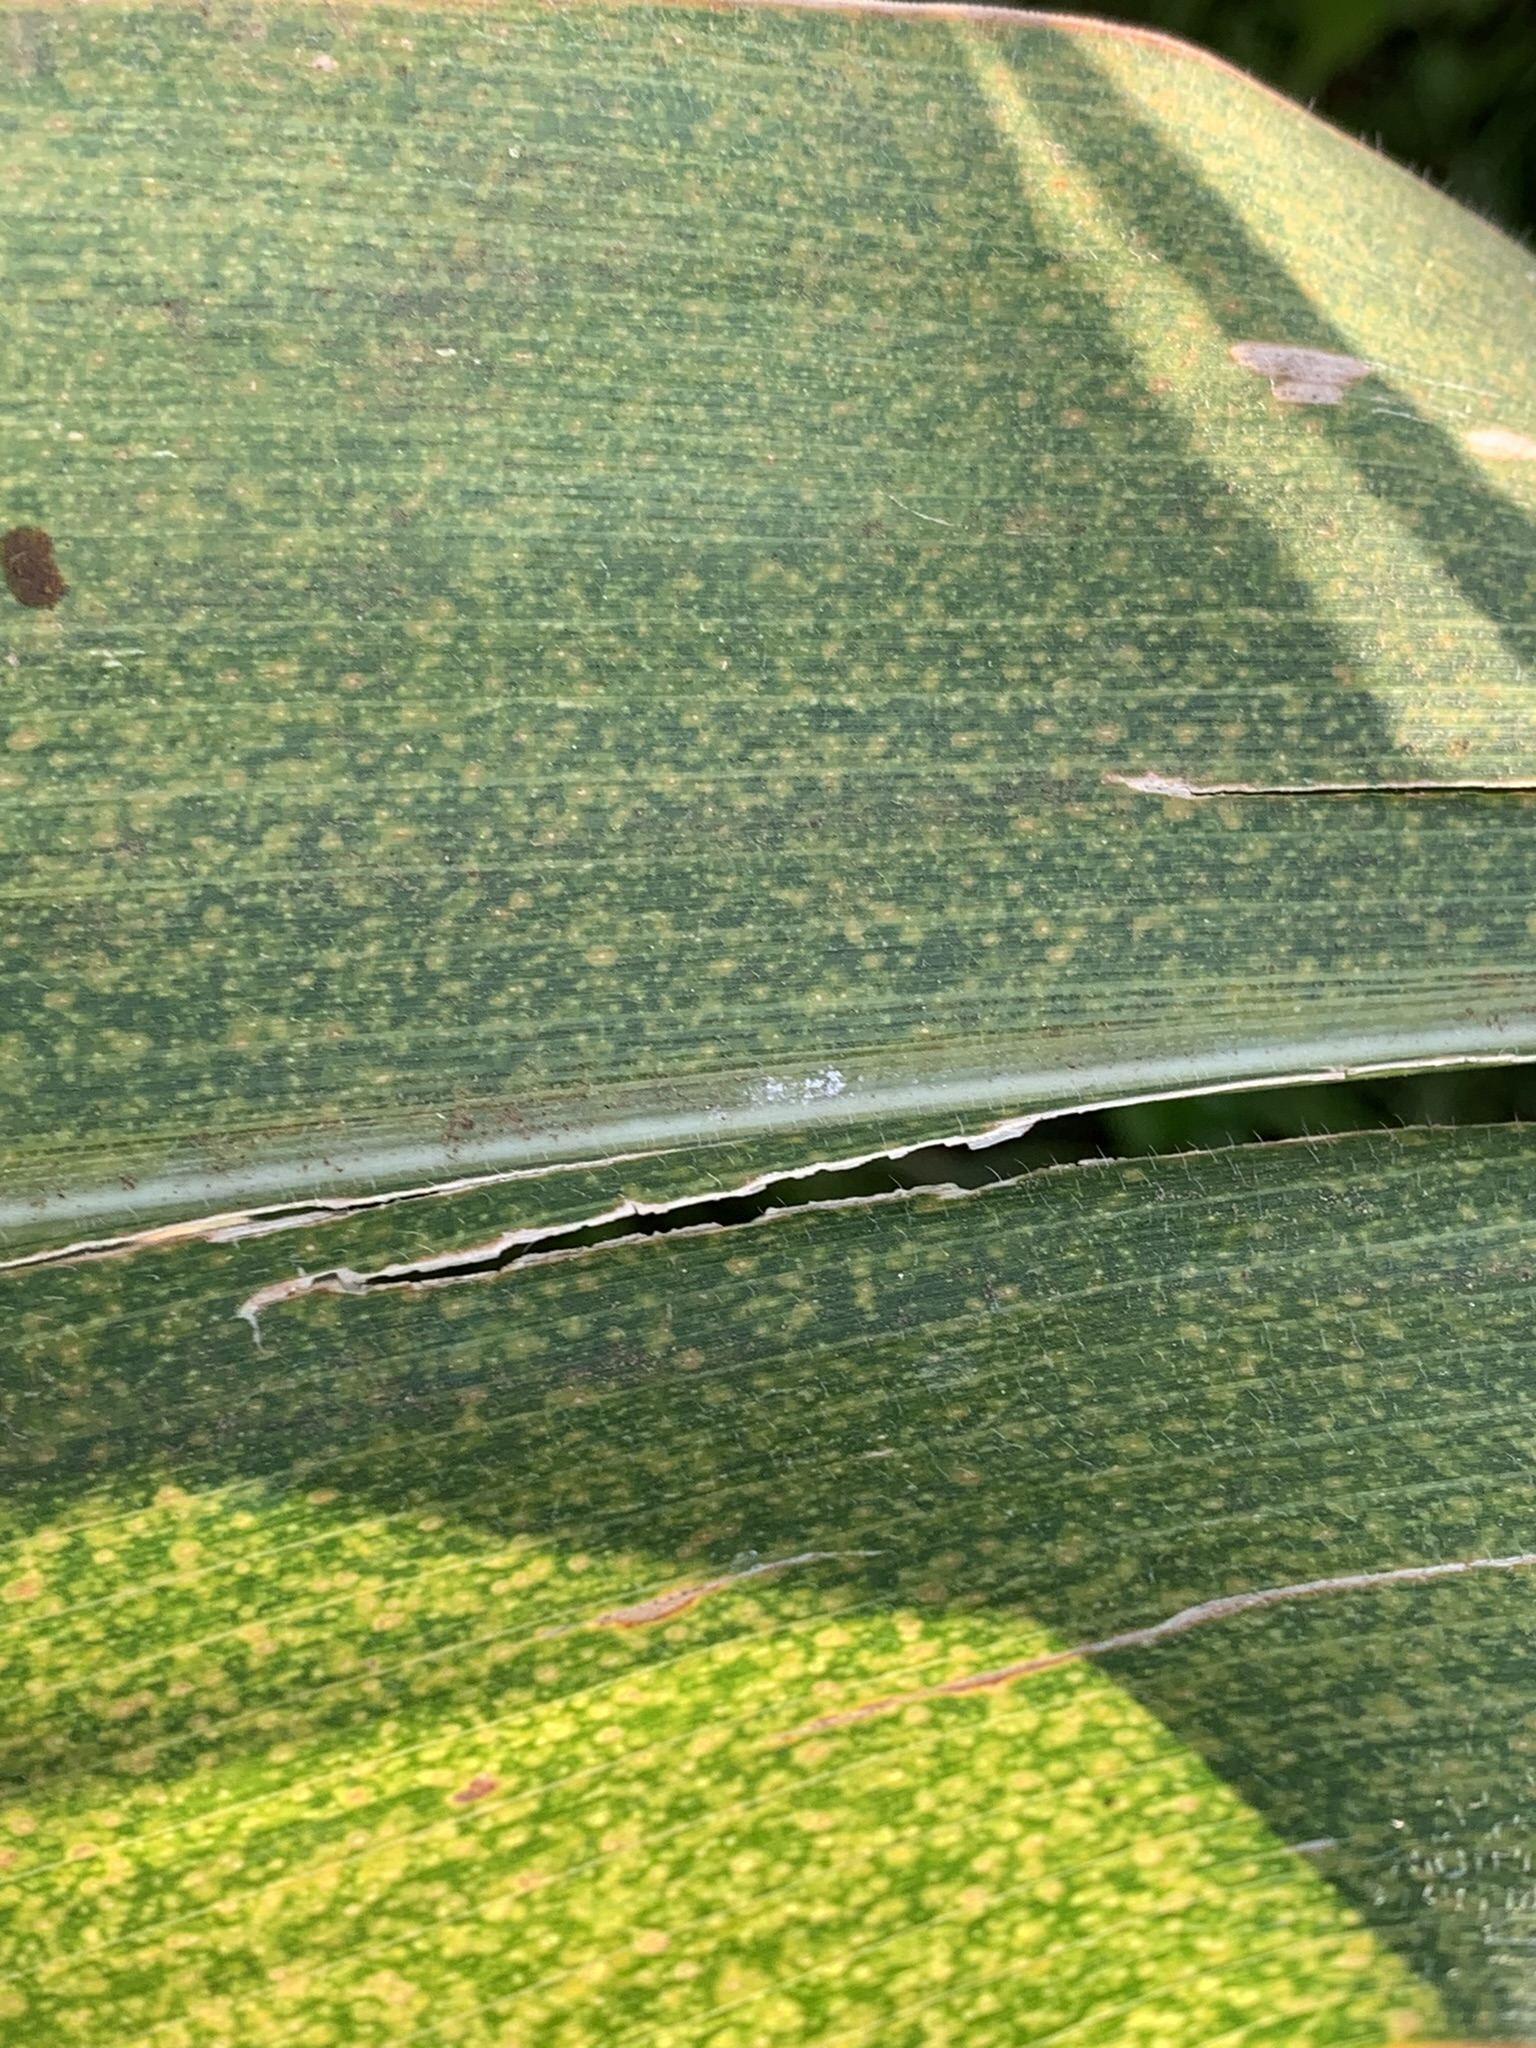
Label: MLN